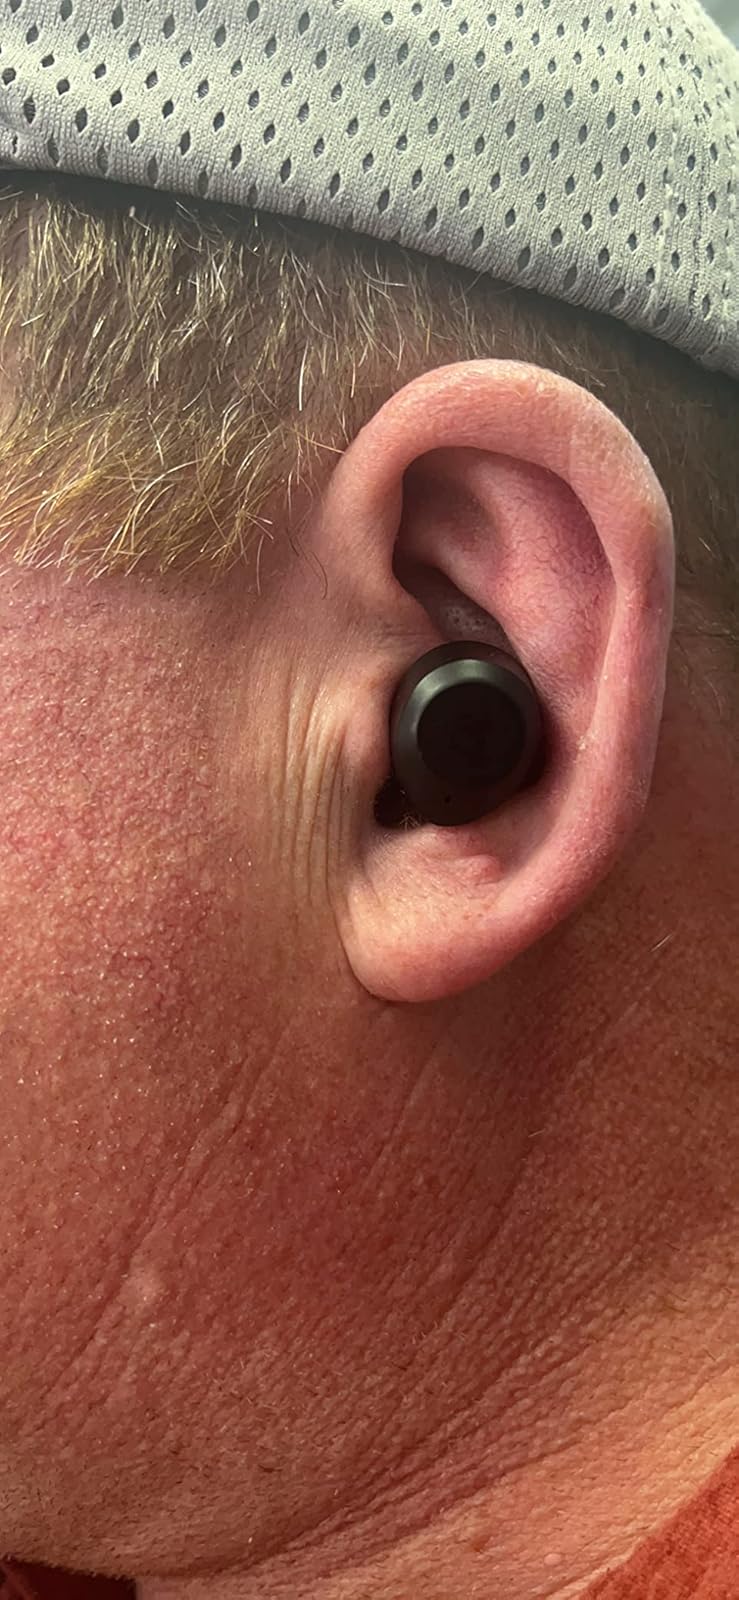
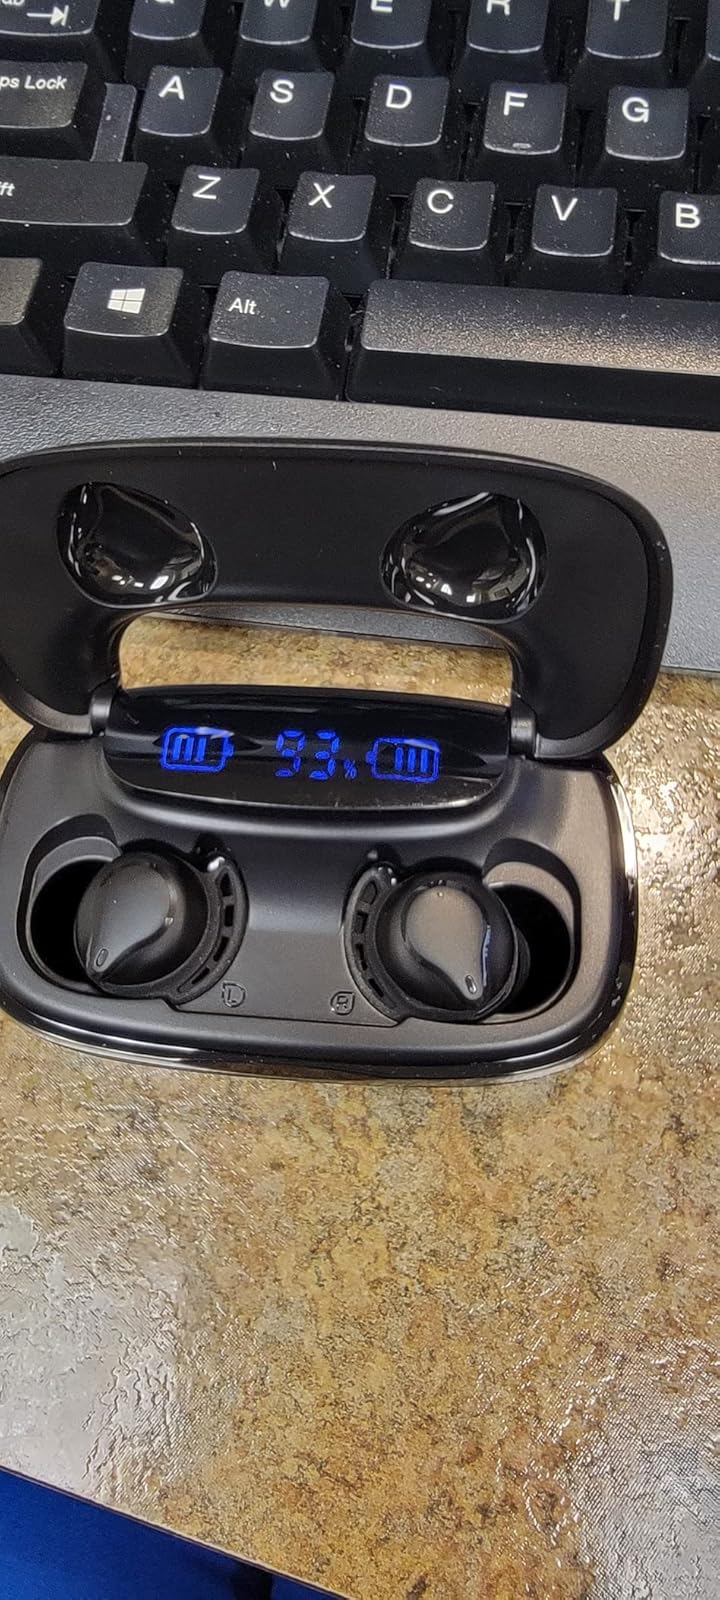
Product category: earbuds
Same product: no